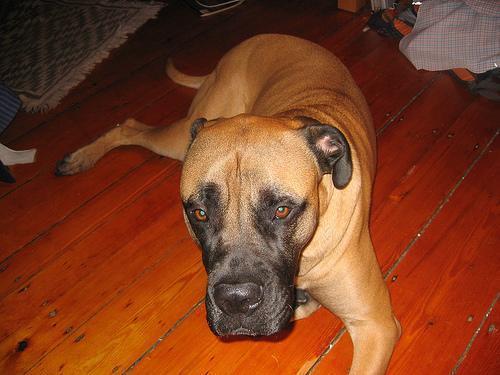
bull_mastiff